Urban Tales

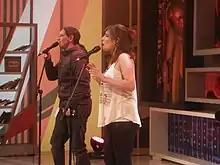
Soundcheck for the "5 para a meia noite" TV program

The new single titled "The Name of Love", released digitally in 2016, and edited by Farol Música, reached the top spot in national iTunes chart, radio. The theme features American actors Erik A. Williams and Tracy Burr. The theme cover photo was taken by the Icelandic photographer Dagur Jonhson. The Name of Love features an official video filmed in Dortmund and was recorded by actor / director Tadeuz Janewsky being Sonia Lakta the female actress. The project premiered the song on well-known RTP1 TV channel " show, where the main guest, was the prime minister, António Costa.